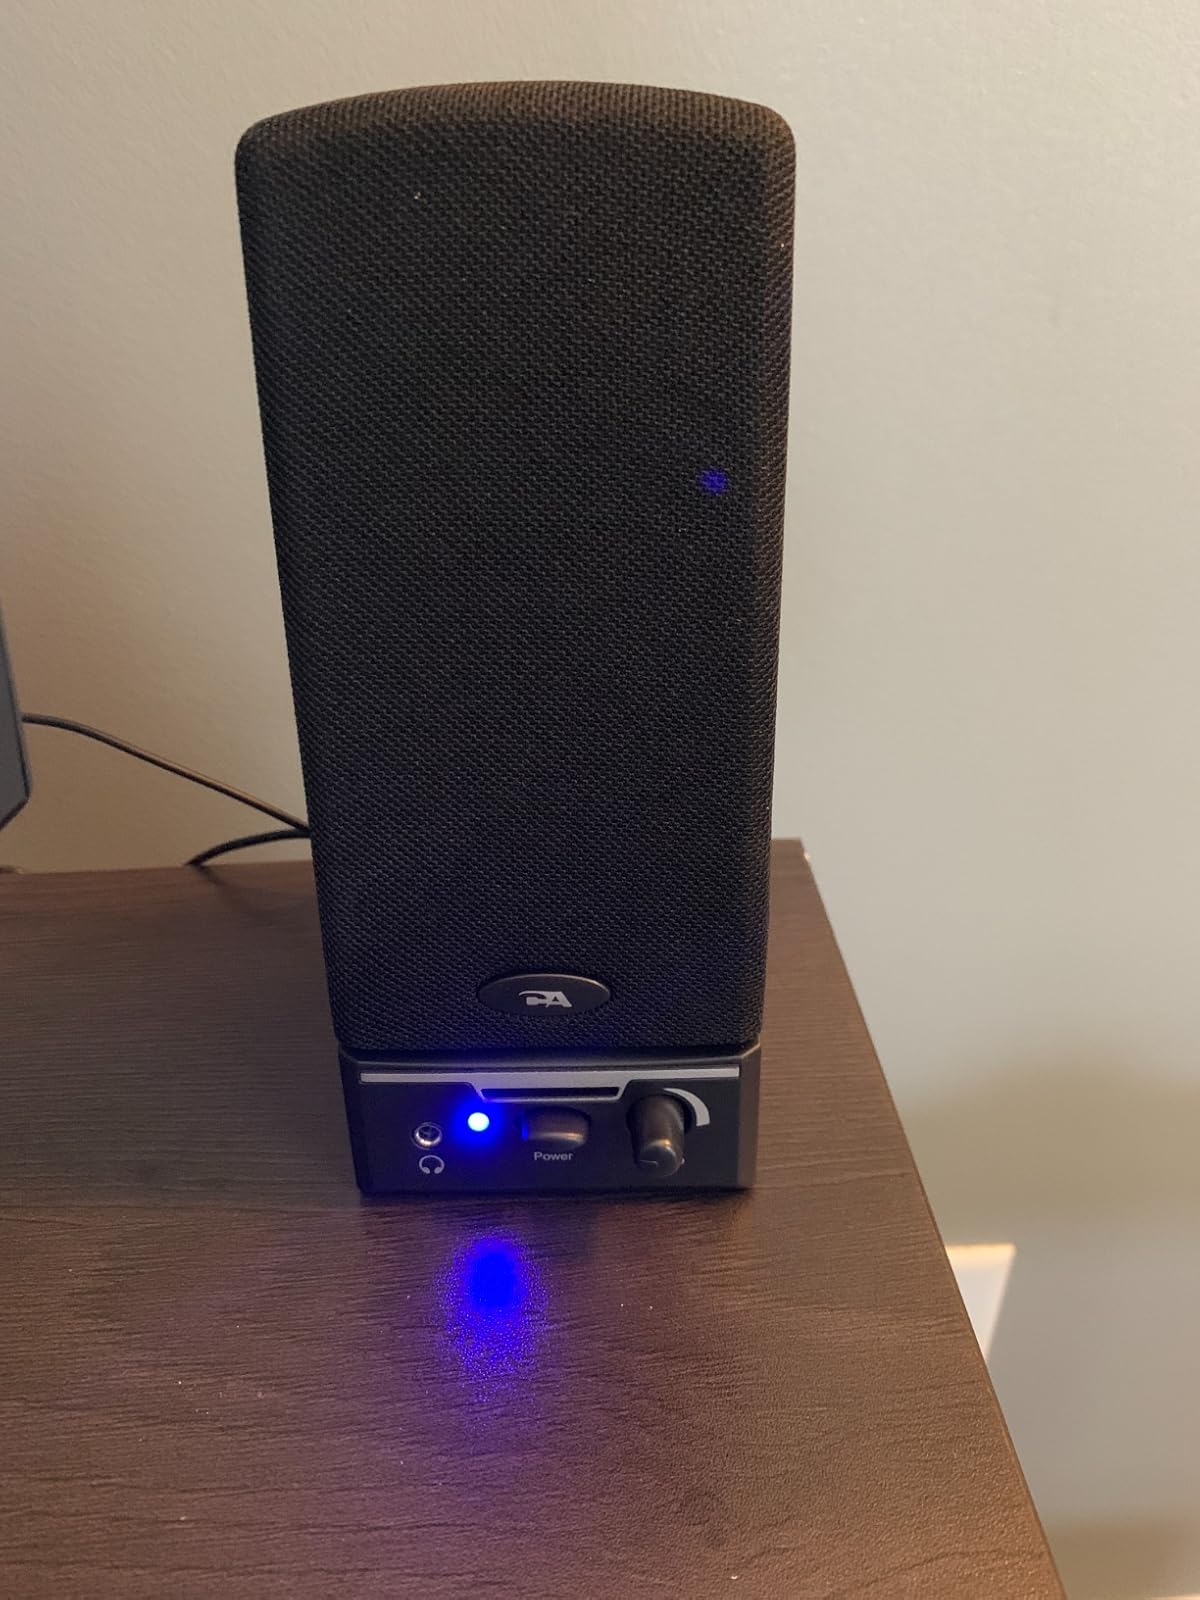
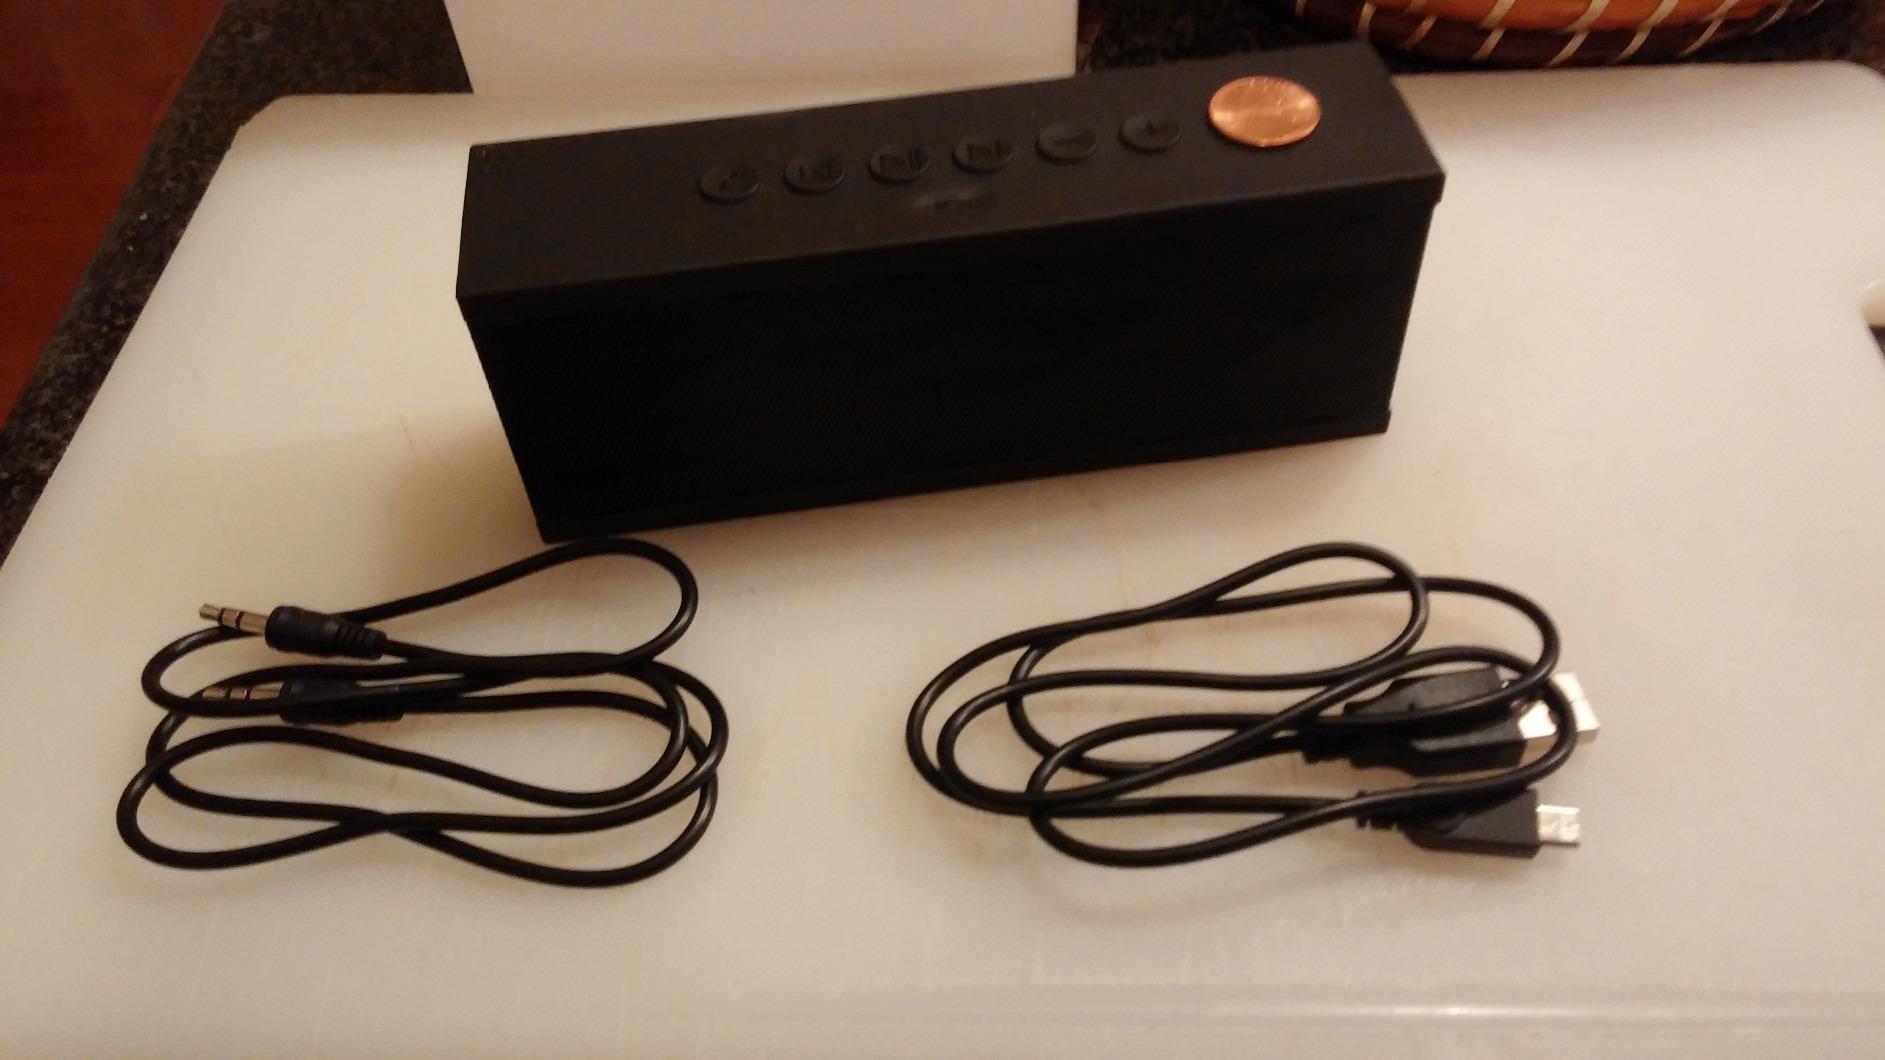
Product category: speaker
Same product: no